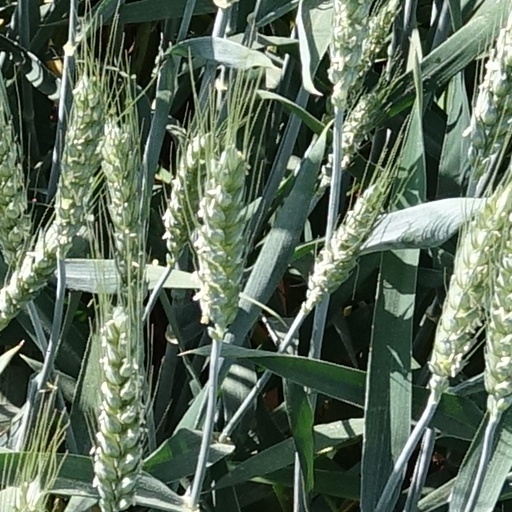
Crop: wheat